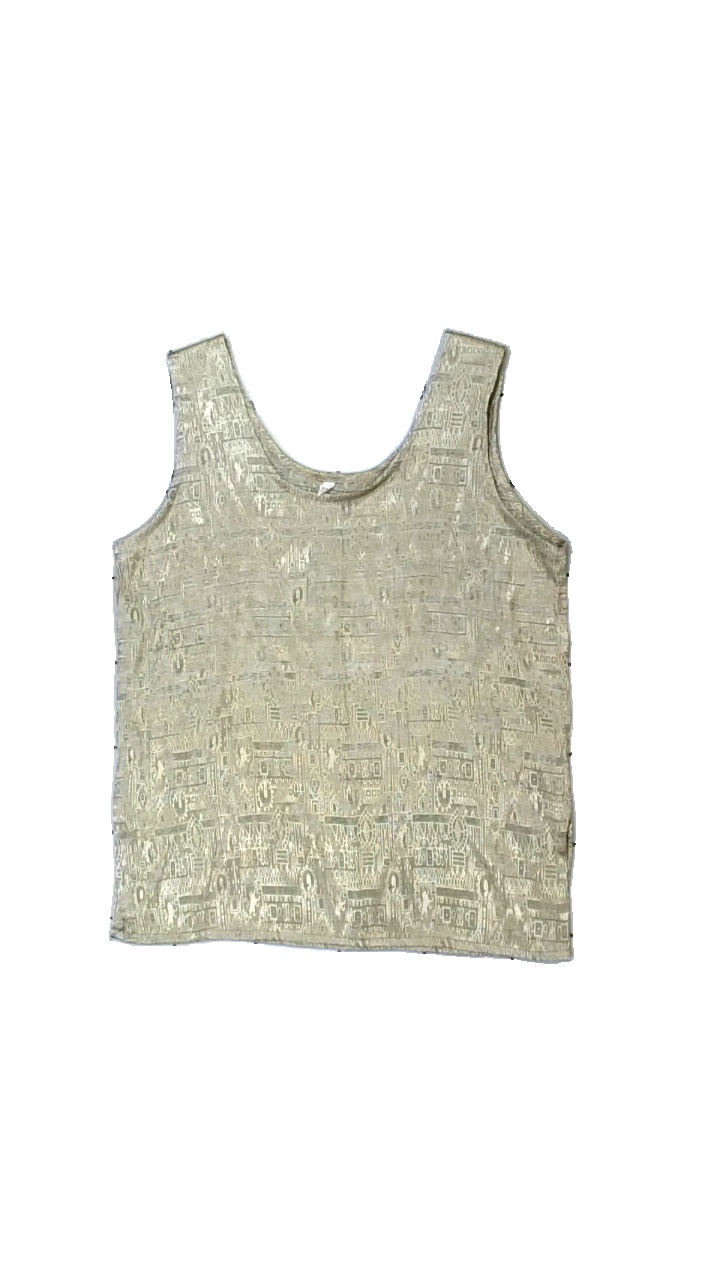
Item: Tank Top (Ladies)
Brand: Missing
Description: guldfärgat linne med symboler på
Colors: Brown
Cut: Regular
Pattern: Geometric print
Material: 74% polyester 26% cotton
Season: All
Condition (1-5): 5
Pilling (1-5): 5
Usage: Reuse
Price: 50-100